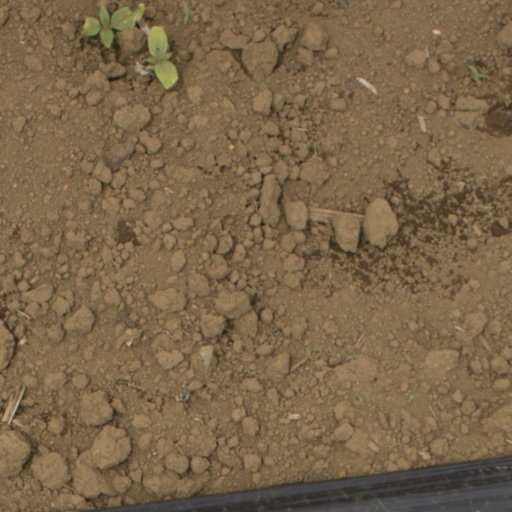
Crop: Jerusalem artichoke